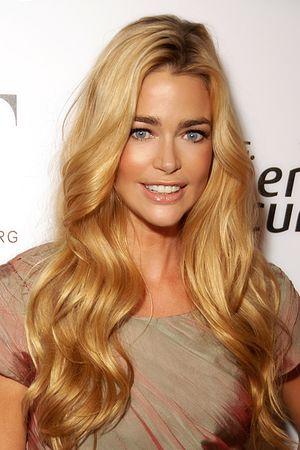
La huitième saison de Dancing with the Stars, émission américaine de télé réalité musicale, est commencé le 9 mars 2009 sur le réseau ABC et s'est terminé le 19 mai 2009. Cette émission est animée par Tom Bergeron et Samantha Harris.
Denise Richards /dəˈniːs ˈrɪt͡ʃərdz/ est une actrice et mannequin américaine, née le 17 février 1971 à Downers Grove, dans l'Illinois.